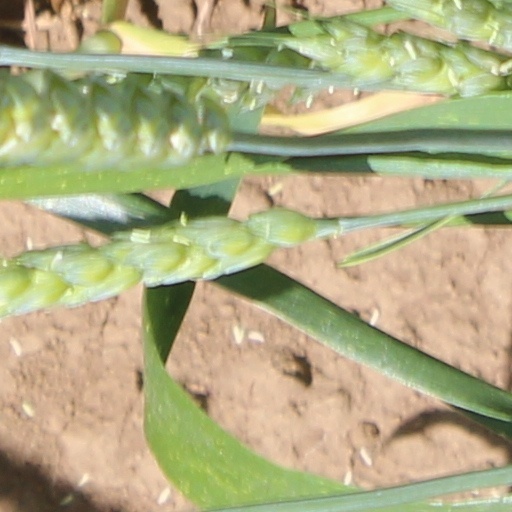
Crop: wheat